Thad Weber

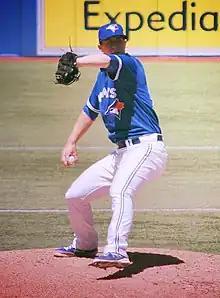
Weber with the Toronto Blue Jays in 2013

Thad George Weber (born September 28, 1984) is an American former professional baseball pitcher and current major league scout. He appeared in Major League Baseball (MLB) with the Detroit Tigers, San Diego Padres, and Toronto Blue Jays as well as in the KBO League for the NC Dinos.